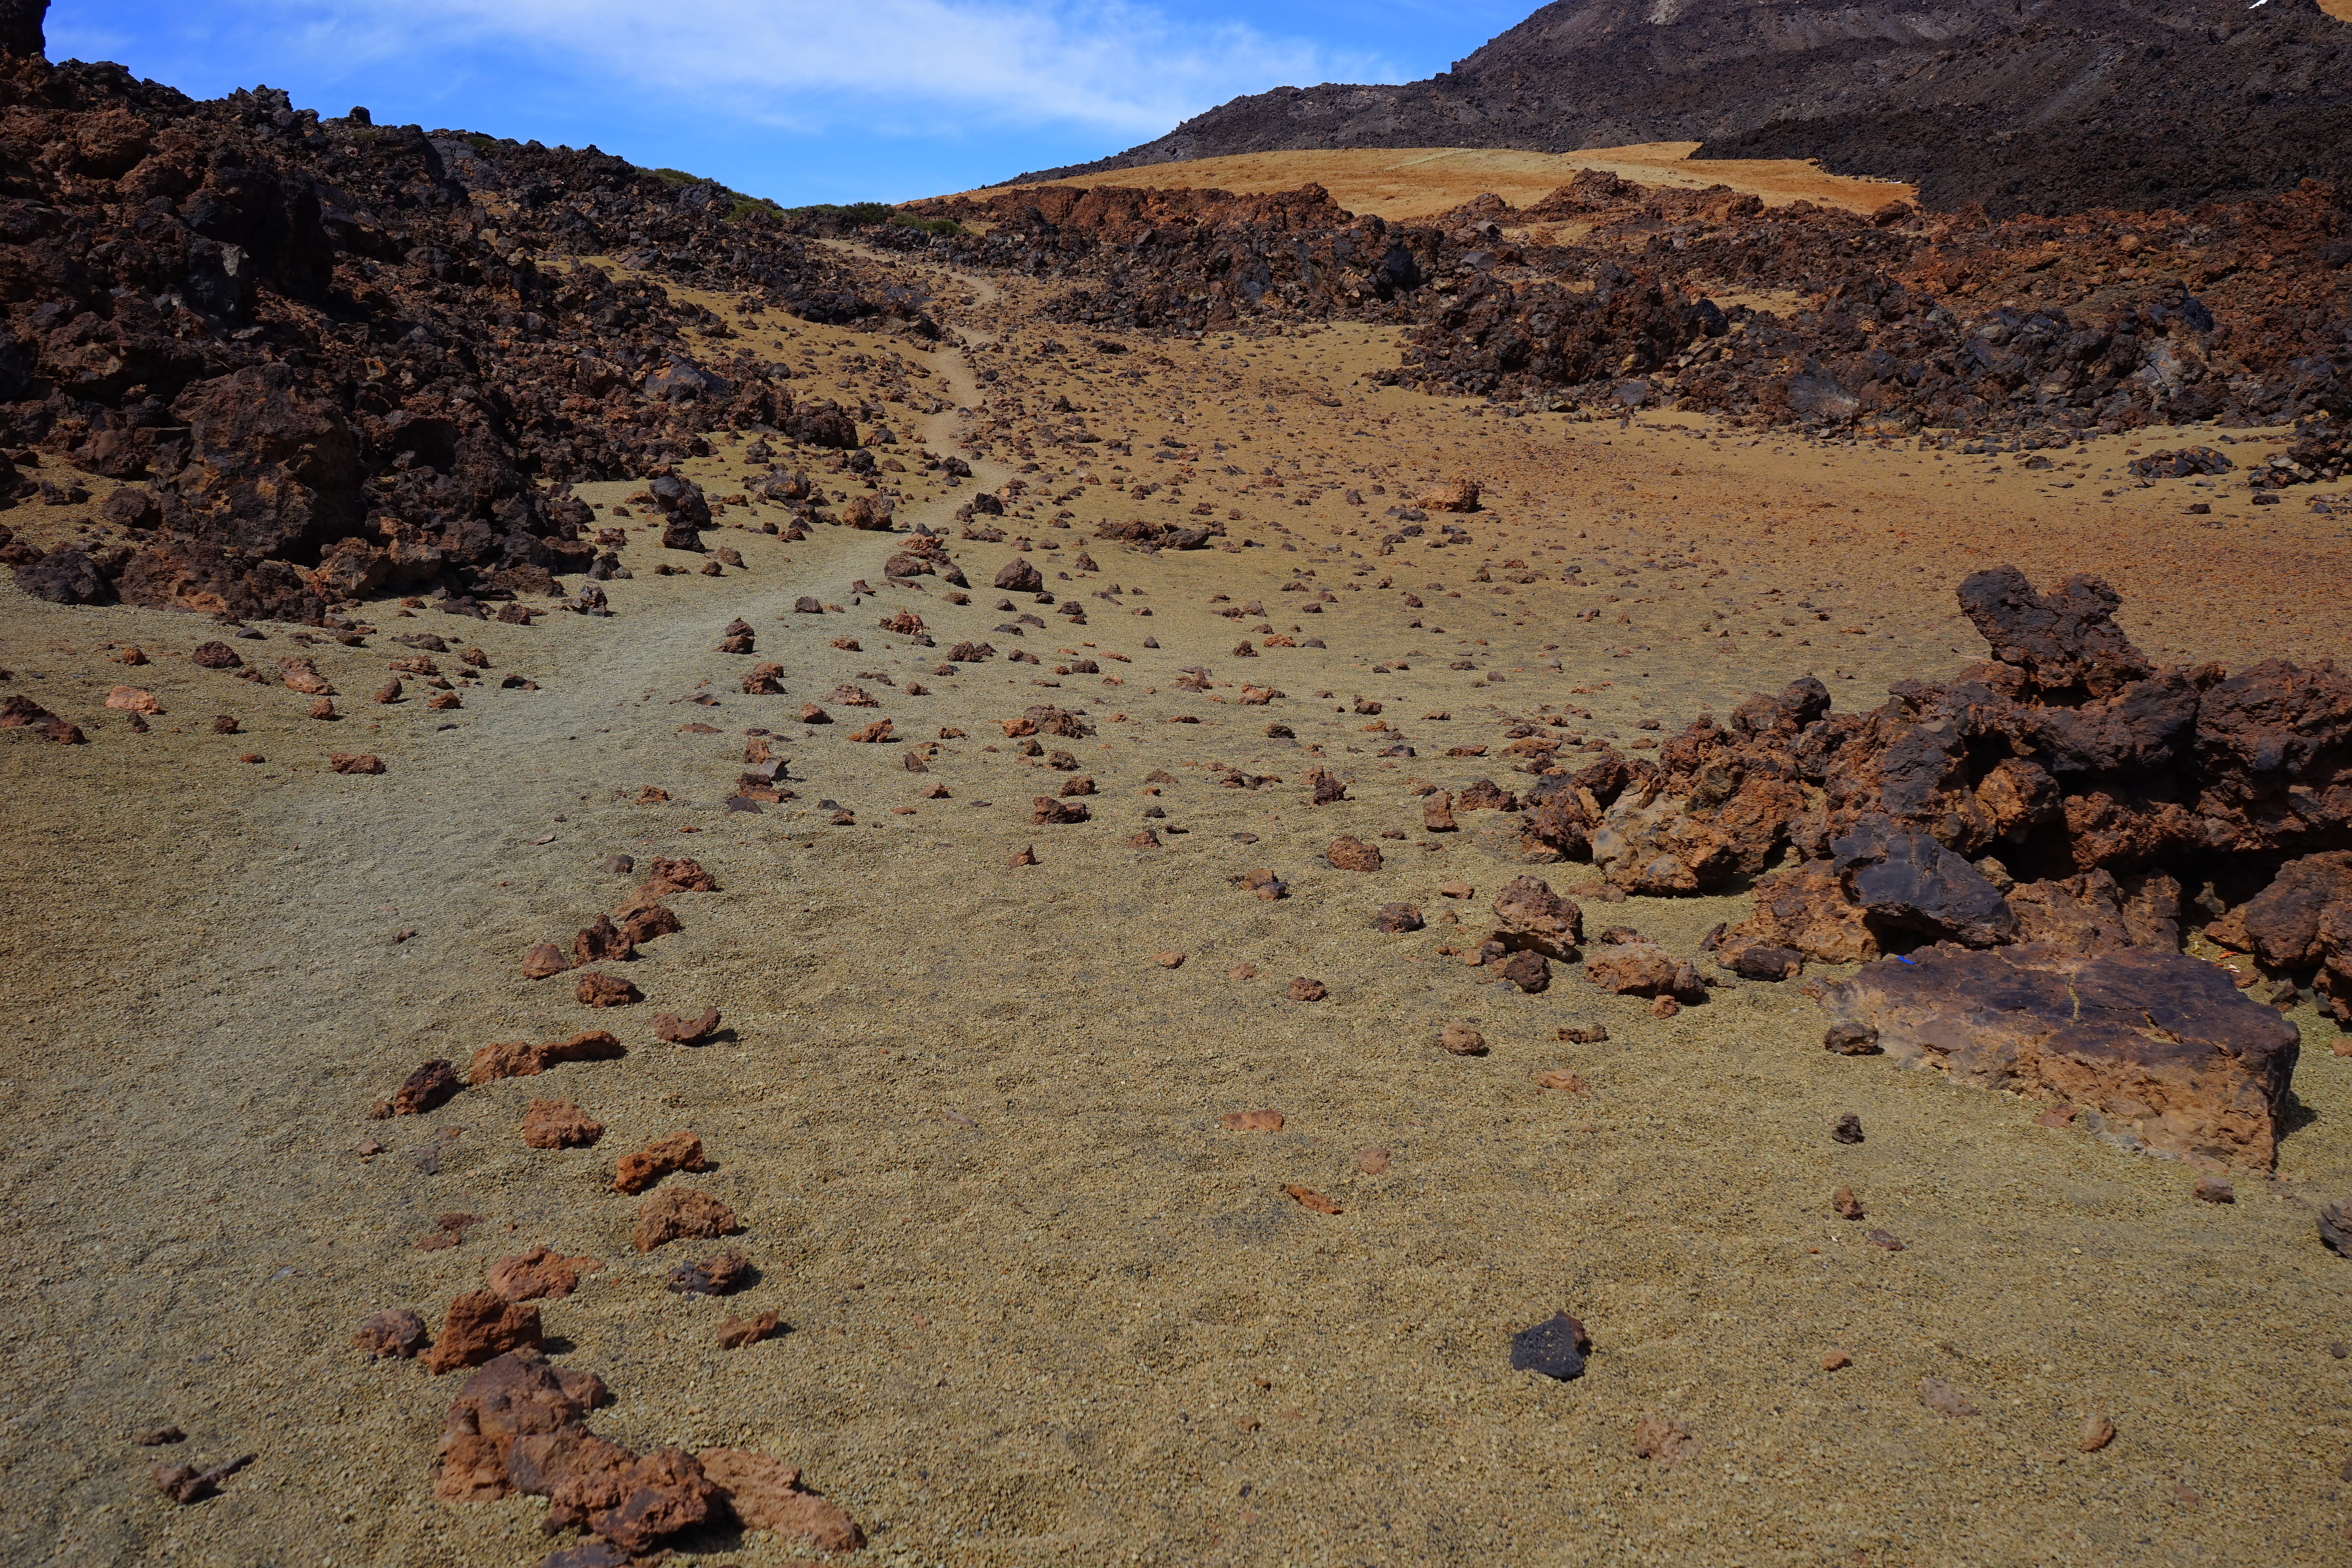
beach, landscape, sea, coast, path, sand, rock, wilderness, desert, lake, valley, soil, material, trace, rocks, stones, geology, plateau, tenerife, lava, habitat, away, wadi, canary islands, migratory path, lunar landscape, teide national park, natural environment, aeolian landform, pumice stone